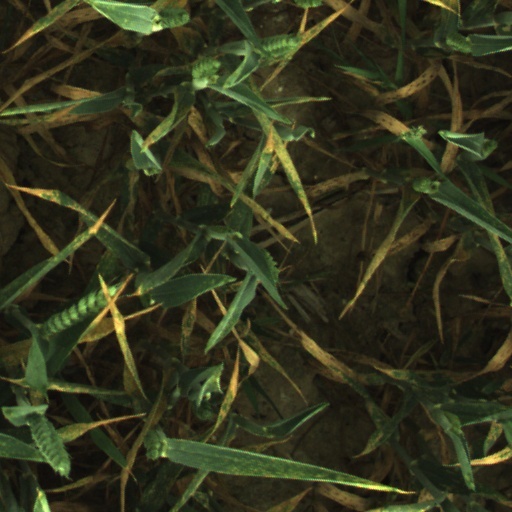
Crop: wheat